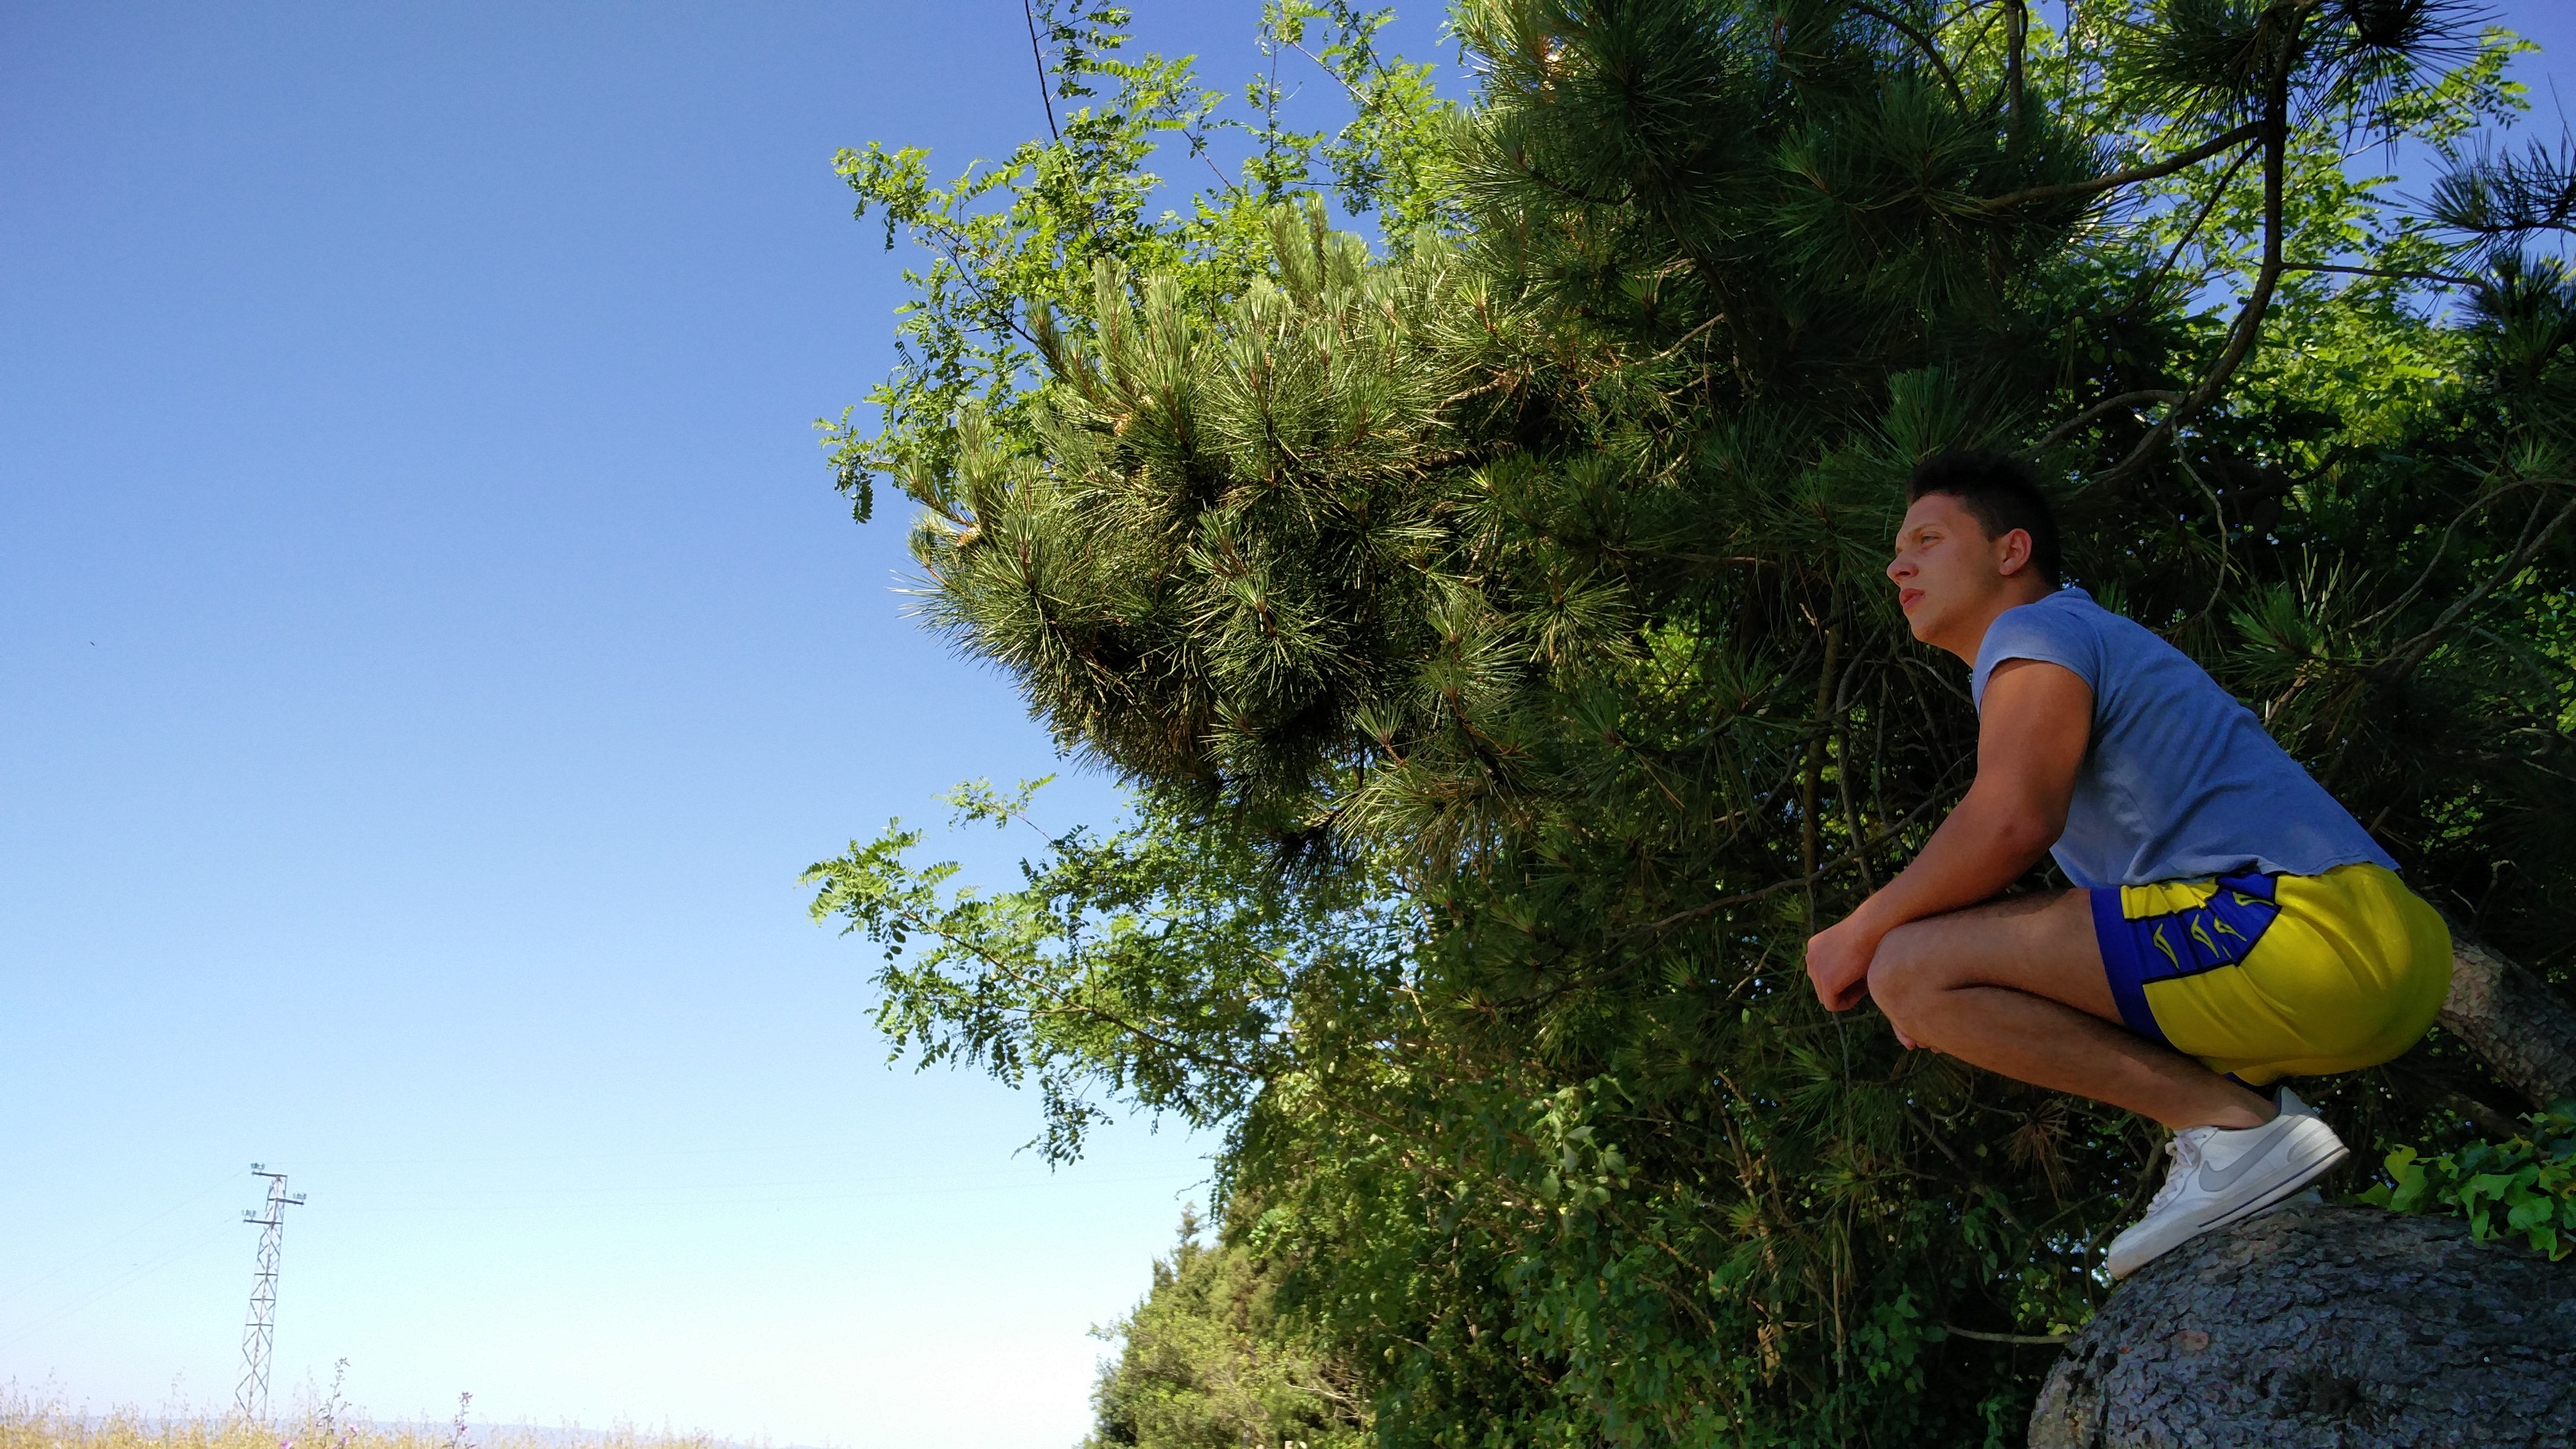
tree, adventure, sports, woody plant